Douglas Navigation

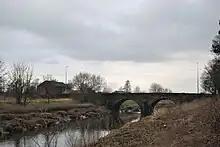
Bank Bridge at Tarleton viewed from the river bank at Bank Hall, looking north. The bridge is the nearest to the mouth of the river, as the West Lancashire Railway bridge at Hesketh Bank was demolished in 1965.

Alexander Leigh died shortly afterwards, and the Leeds and Liverpool rented the remaining shares in the navigation from Holt Leigh, who was administering his estate. There were calls to bypass the river sections of the old navigation entirely, and work started on a new cut, including two locks, from Gathurst to Wigan. Progress was slow, and it was not finished until 1780. The entire section from Newburgh to Wigan was known as the Upper Douglas Navigation. Meanwhile, work on a new canal to bypass the lower sections of the river began in 1777, and the Rufford Branch, which dropped through seven conventional locks and a tide lock to join the river near its mouth at Sollom, was completed in October 1781. This was known as the Lower Douglas Navigation.